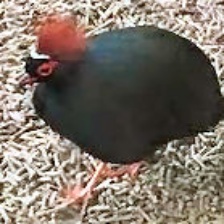
Species: CRESTED WOOD PARTRIDGE
Scientific name: ROLLULUS ROULOUL
ImageNet parent category: partridge